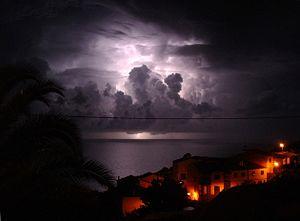
Orage, Garajau, Madère
Un orage est une perturbation atmosphérique d'origine convective associée à un type de nuage particulier : le cumulonimbus. Ce dernier est à forte extension verticale, il engendre des pluies fortes à diluviennes, des décharges électriques de foudre accompagnées de tonnerre. Dans des cas extrêmes, l'orage peut produire des chutes de grêle, des vents très violents et, rarement, des tornades.
Le psaume 29, attribué à David, exprime la majesté de Dieu : à Lui appartiennent la gloire et la force.
Le temps est l'ensemble des conditions physiques des basses couches de l'atmosphère à un moment précis et en un point précis. Sont communément associées au temps les conditions météorologiques dont les effets peuvent être directement ressentis - ennuagement ou rayonnement solaire, température, vent, précipitations et également visibilité. L'étude et la prévision du temps s'appellent la météorologie.